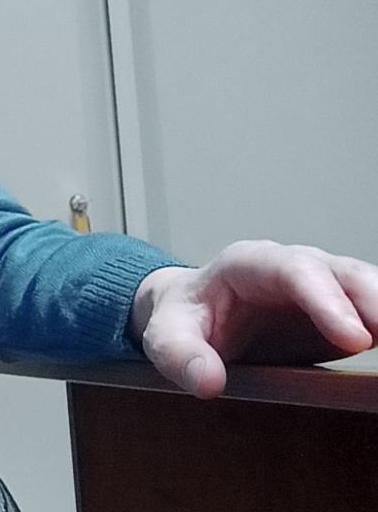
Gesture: no_gesture